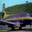
Label: airplane